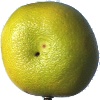
Label: Pomelo Sweetie 1